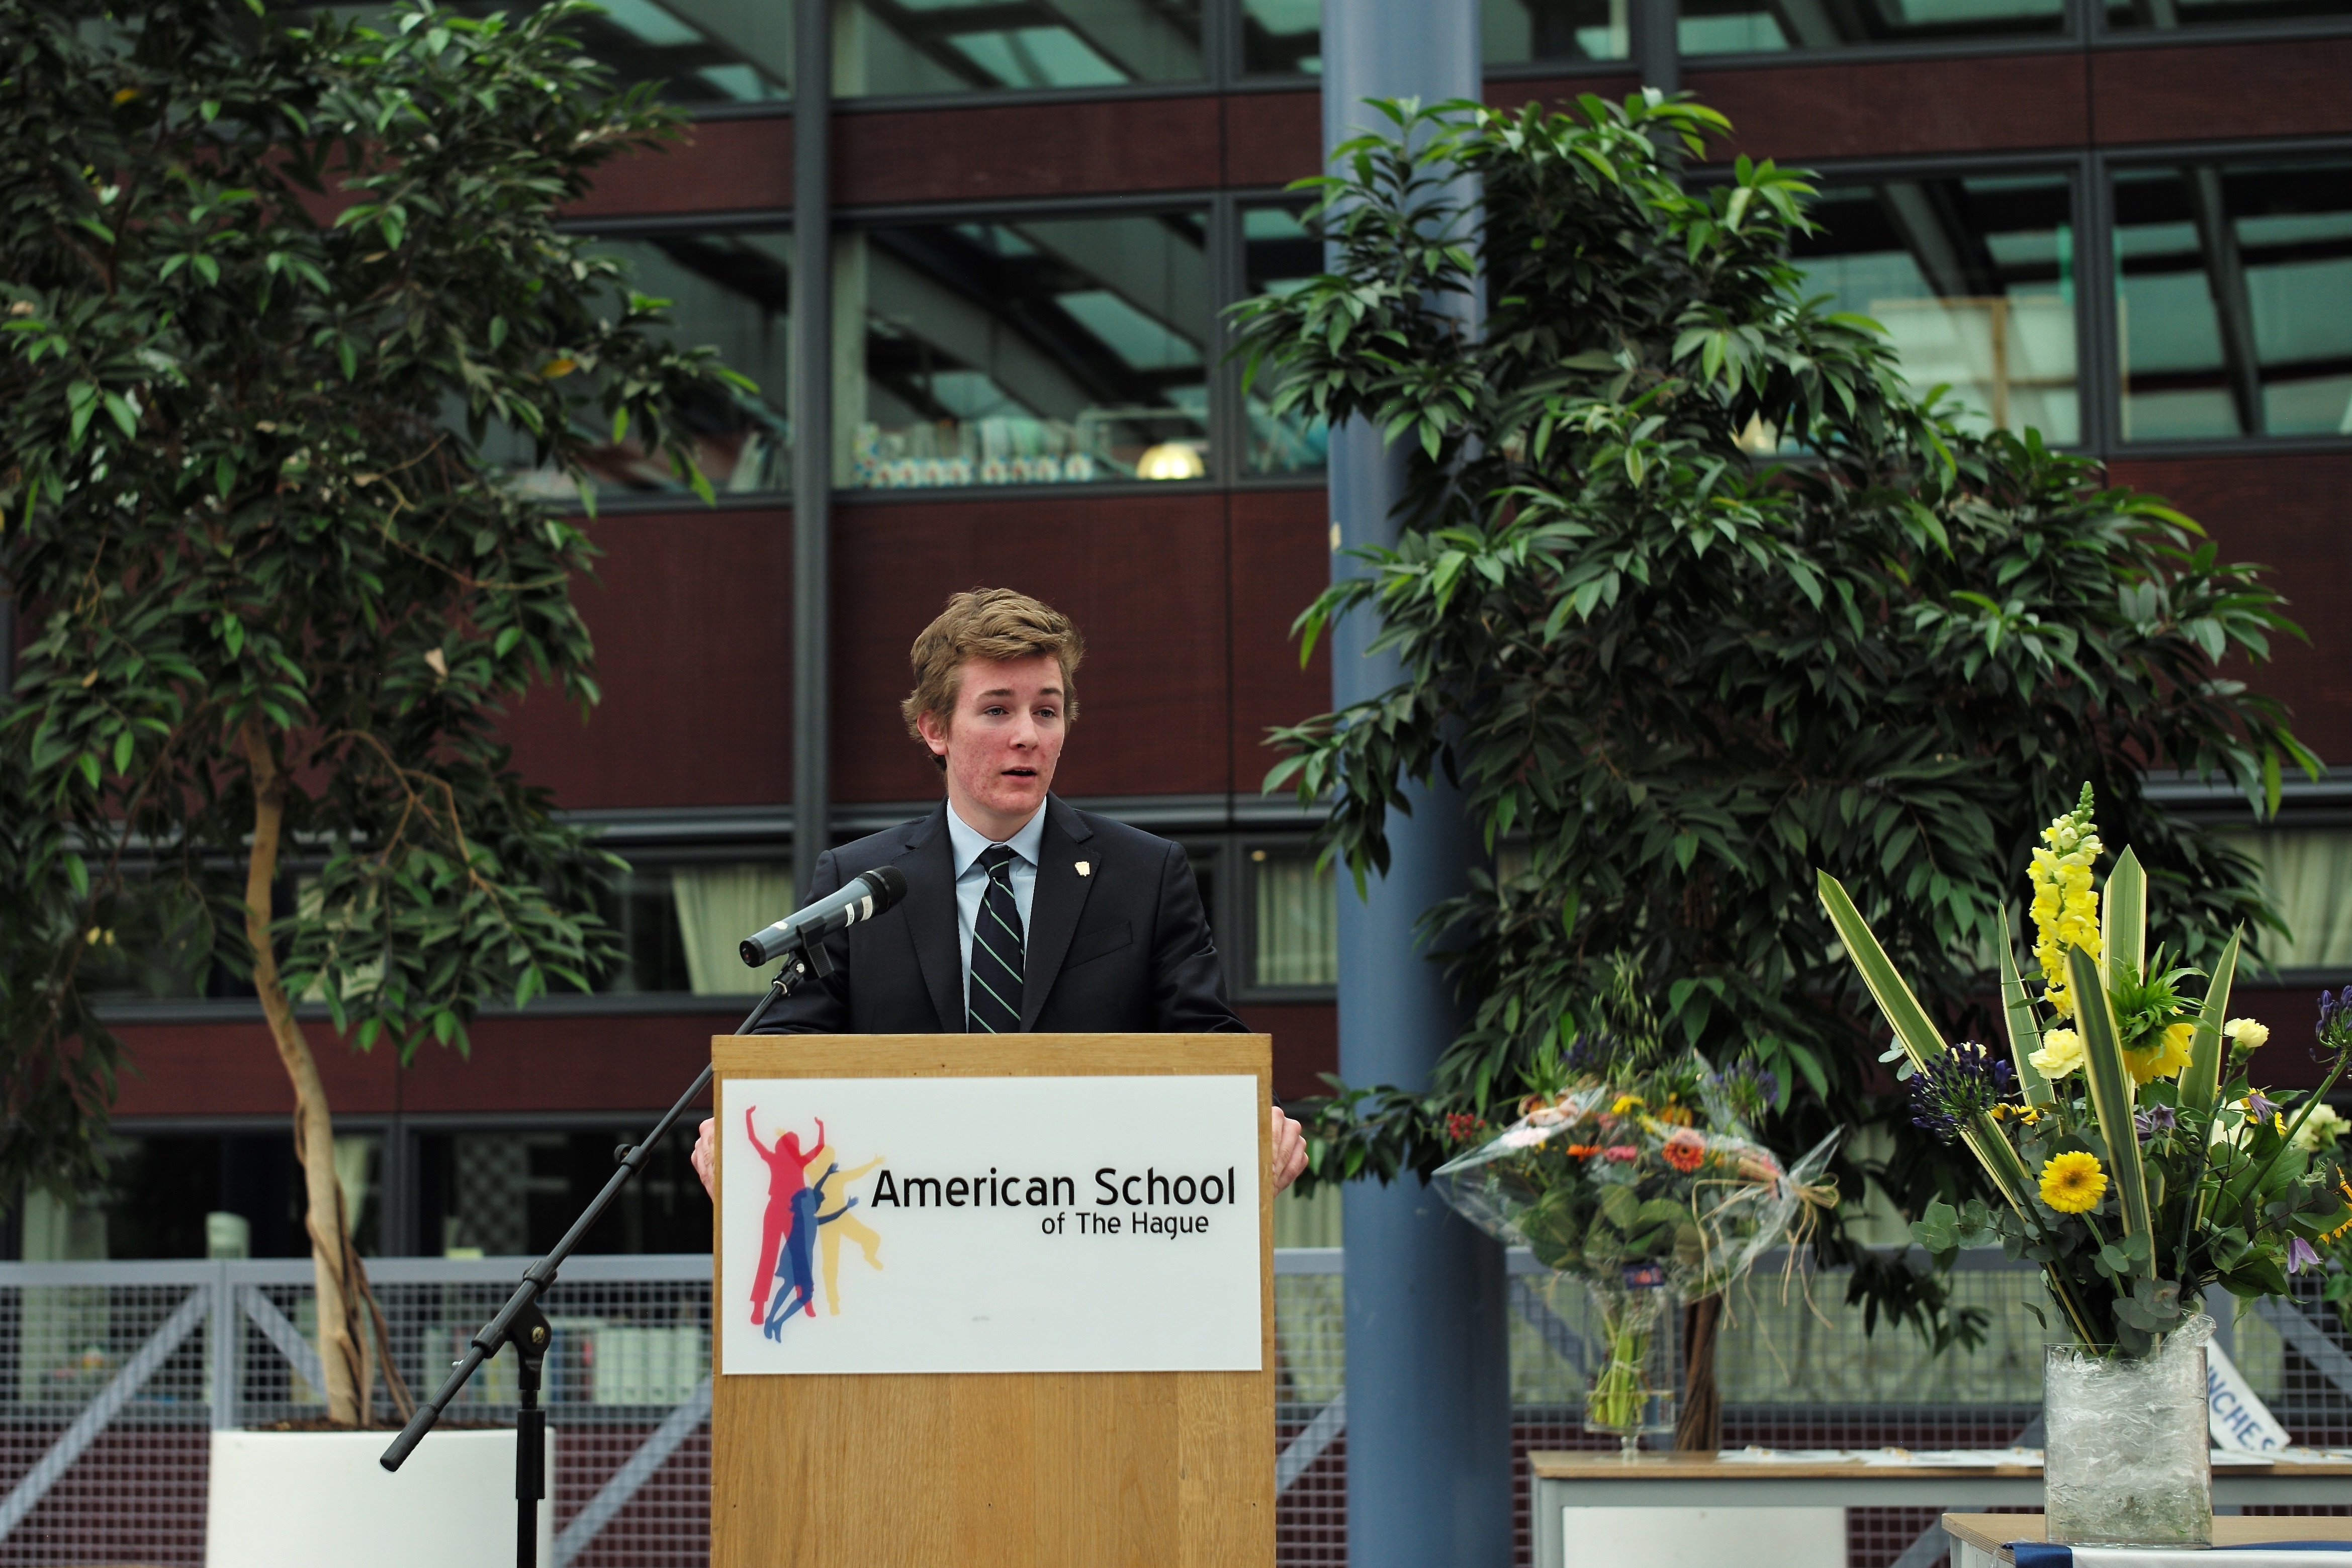
tree, plant, green, ash, houseplant, 2015, national, holland, hague, netherlands, m, american, society, honor, school, event, leica, 240, nhs, induction, woody plant